Fernando García del Molino

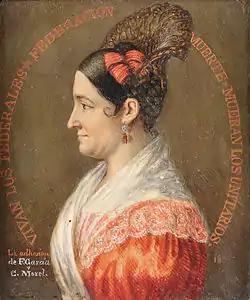
Portrait of Encarnación Ezcurra; possibly done with Carlos Morel. (c.1835)

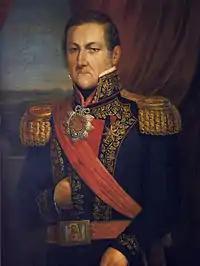
Portrait of Juan Manuel de Rosas. (c. 1850)

Fernando García del Molino (23 March 1813, Santiago — 1899, Buenos Aires) was a Viceroyalty of Peru-born Argentine portrait painter, miniaturist and lithographer. Many of his portraits were done from photographs or daguerrotypes.